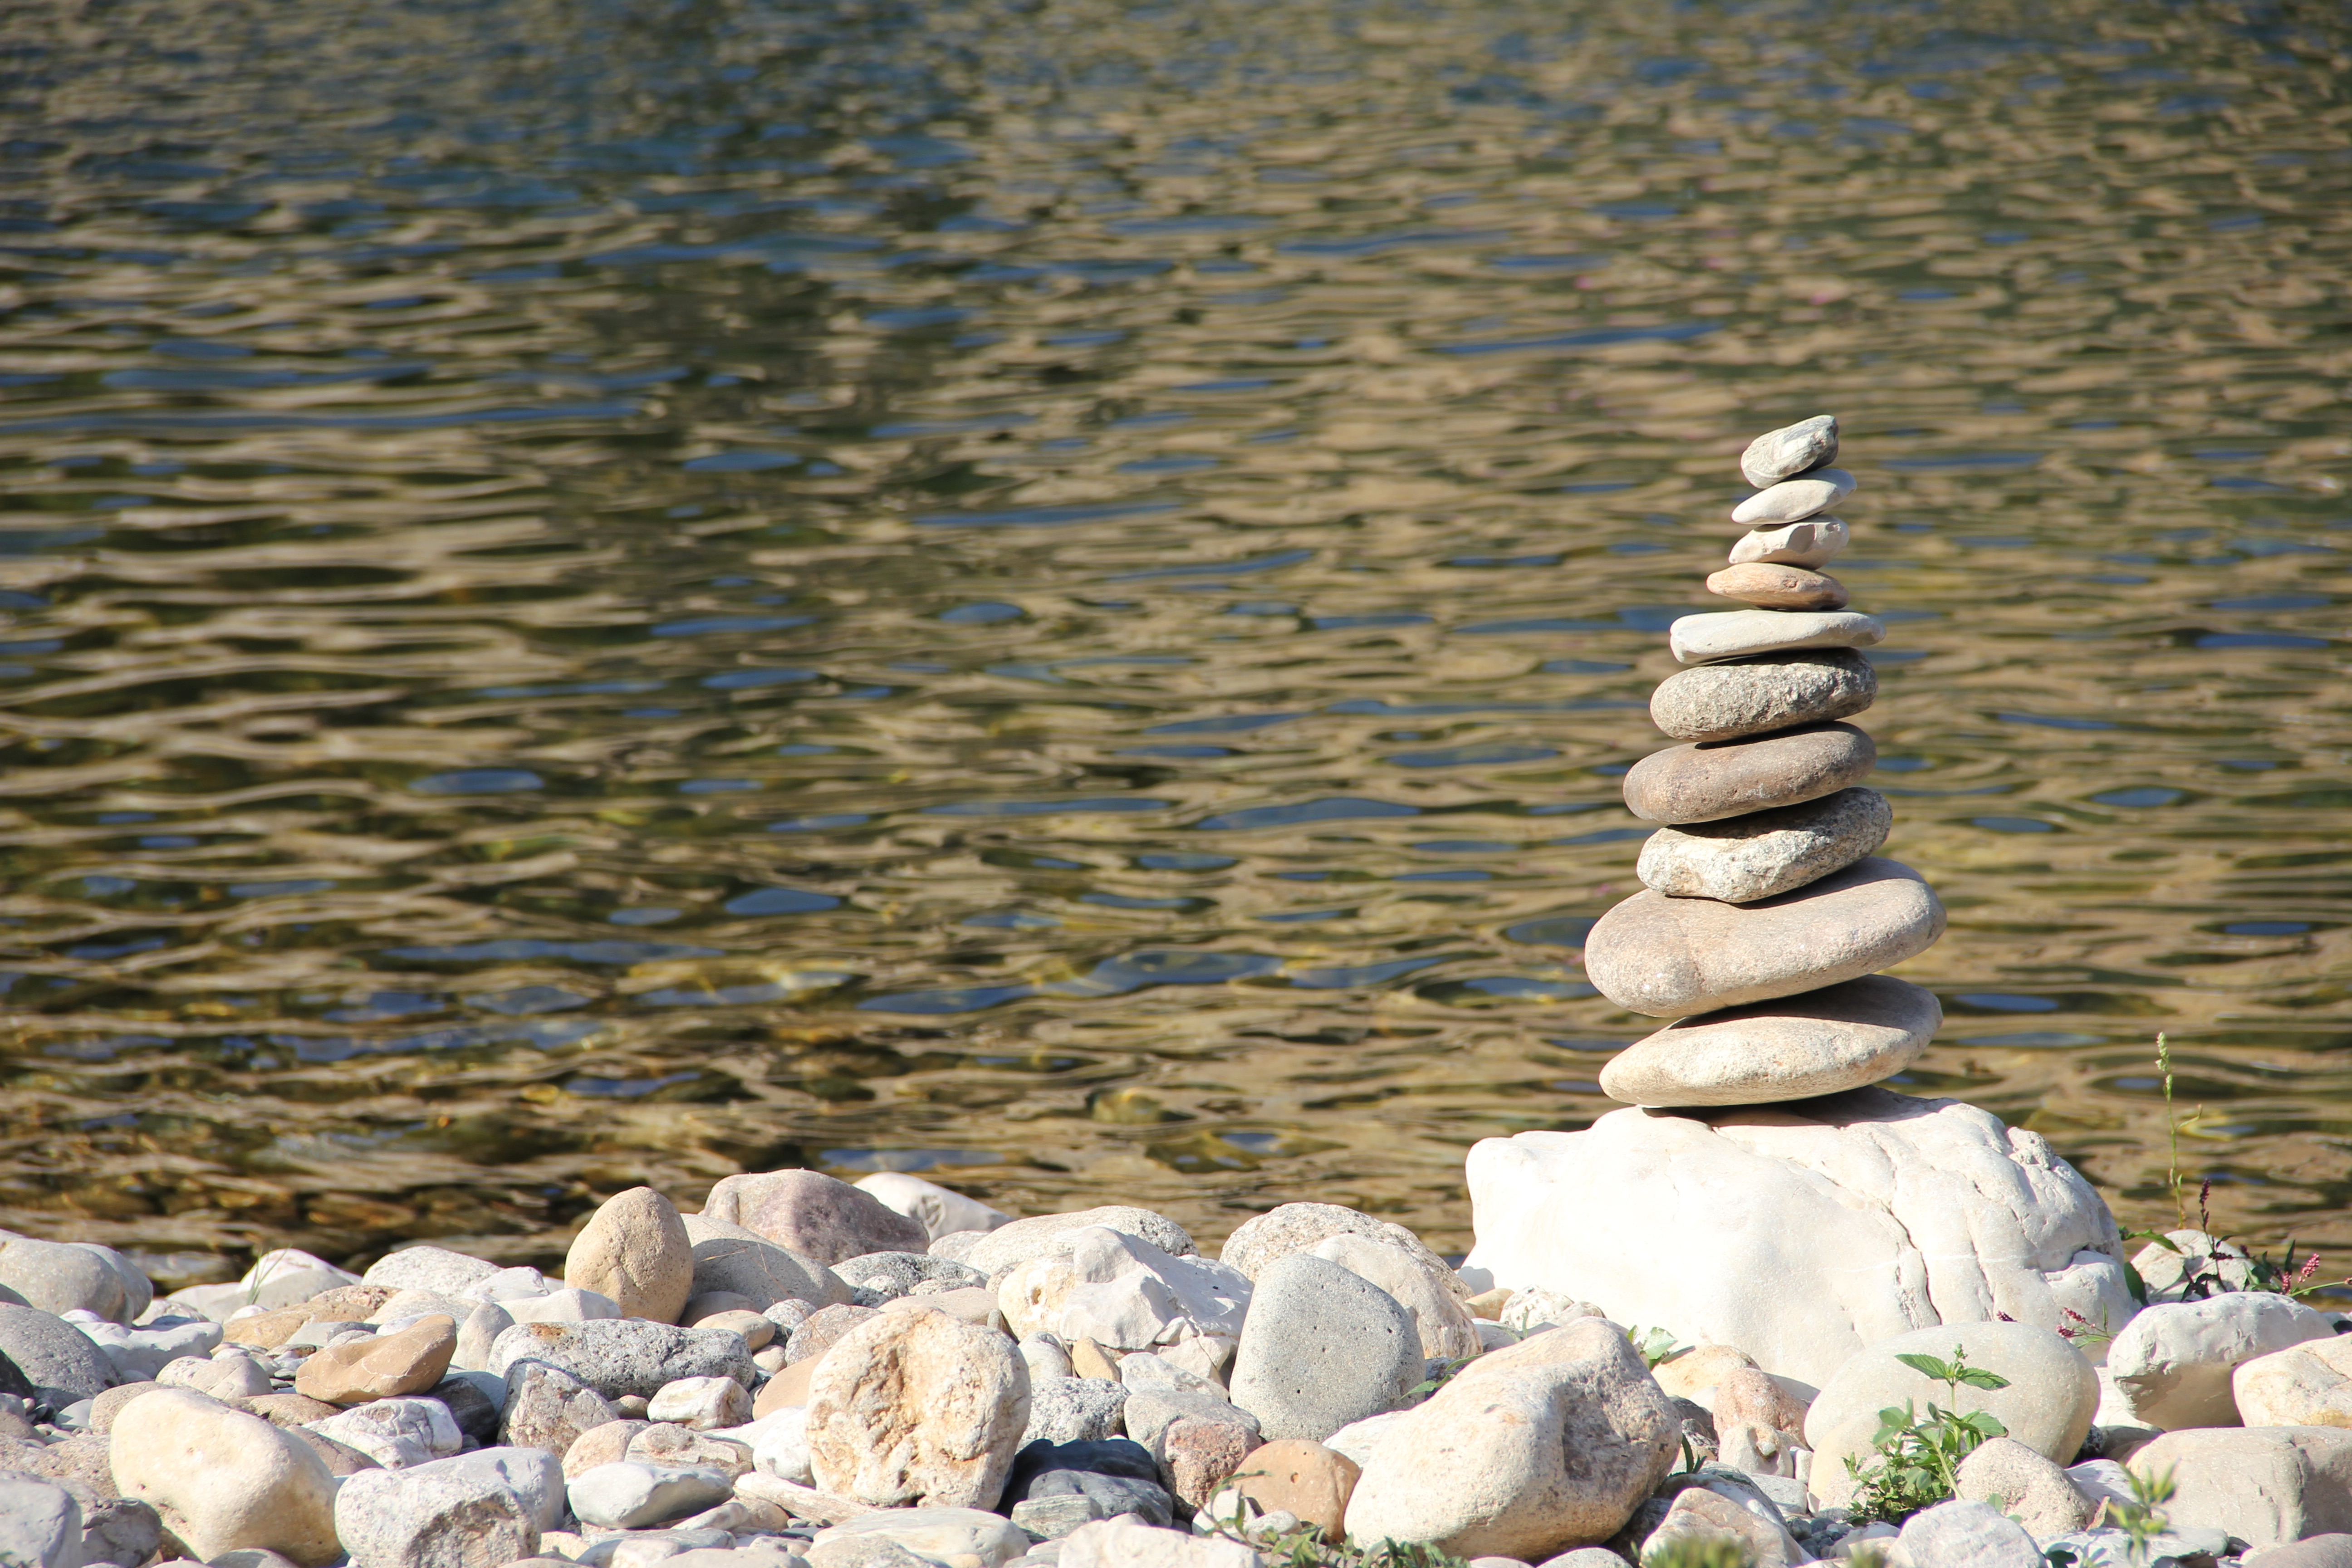
landscape, sea, water, rock, shore, lake, stone, reflection, material